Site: brandenburg
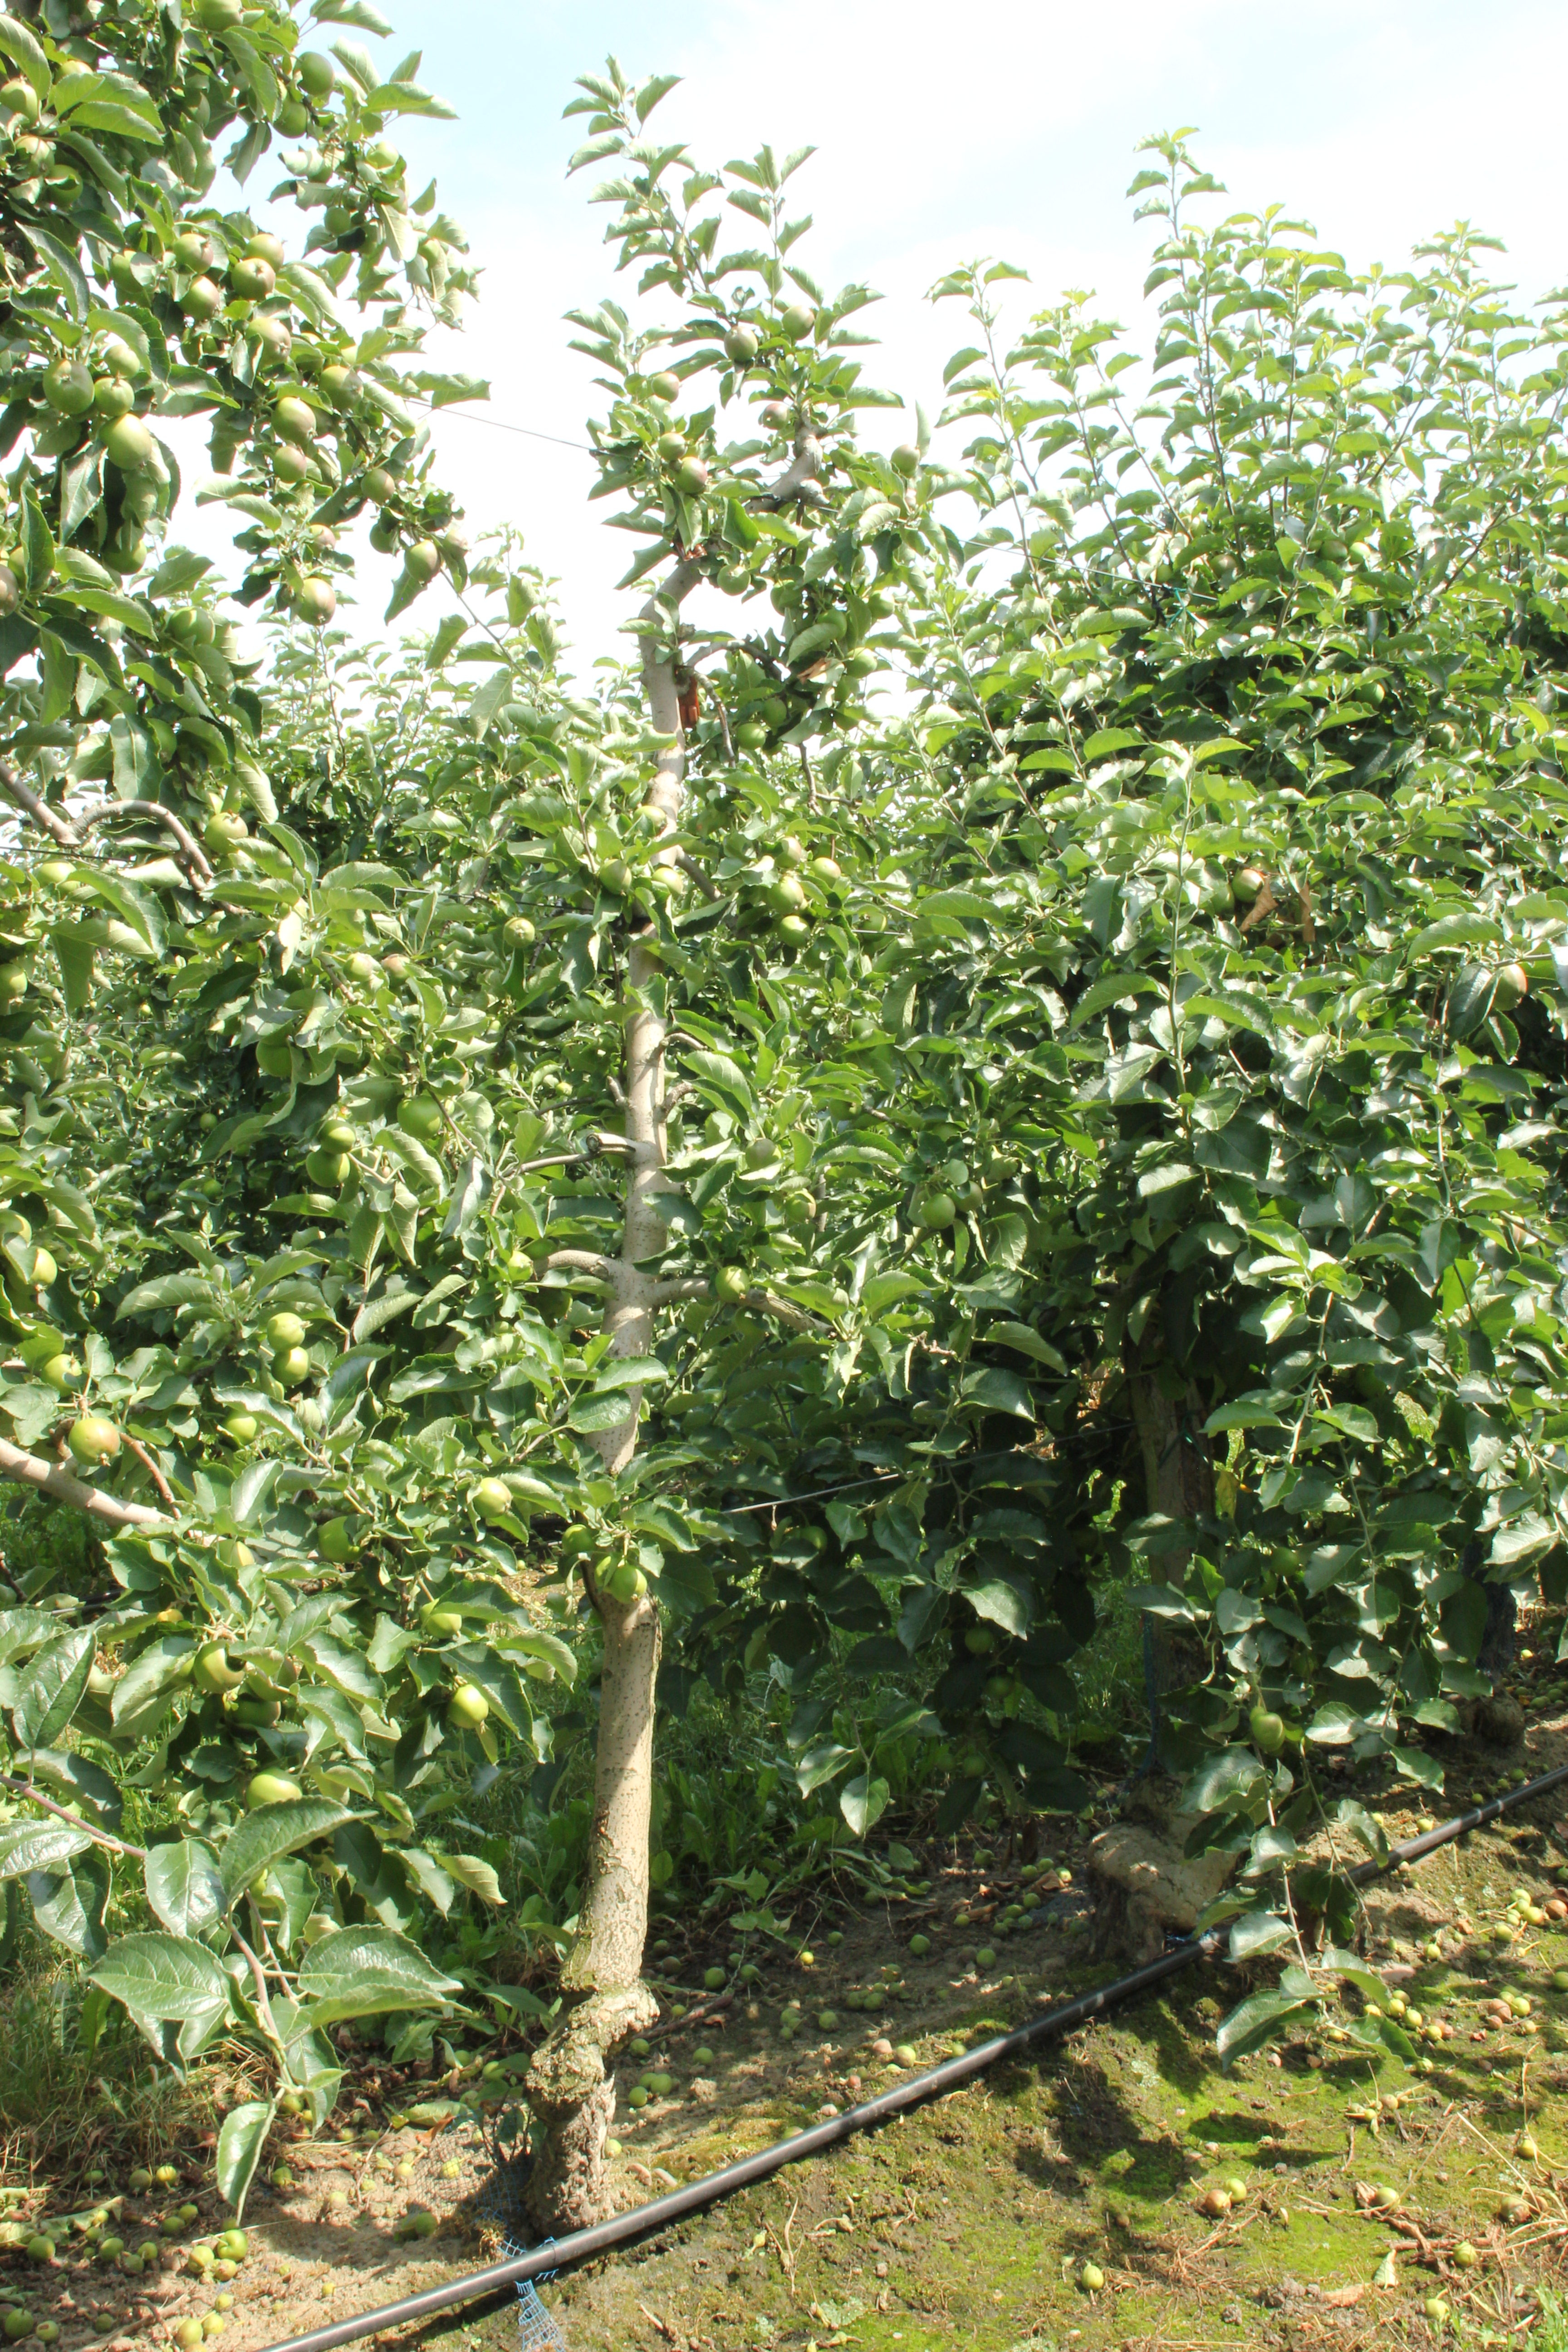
Growth stage (BBCH 74): Development of fruit